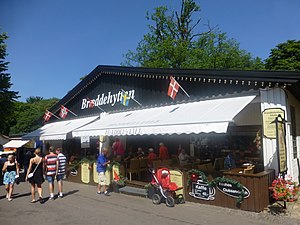
Dyrehavsbakken / Restauranter
Bræddehytten, et af Bakkens mange spisesteder.
Dyrehavsbakken er verdens ældste eksisterende forlystelsespark. Den ligger i Dyrehaven ved Klampenborg ca. 10 km nord for København.